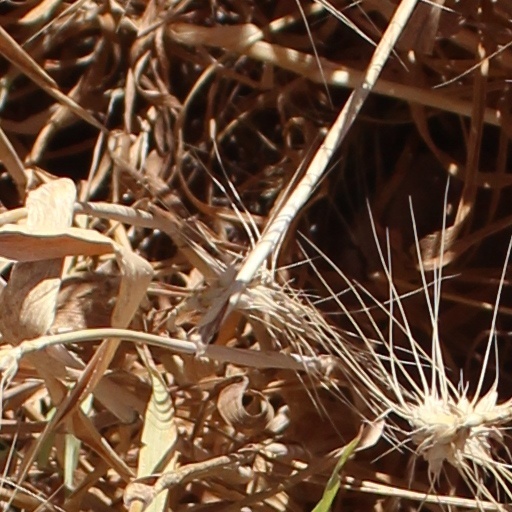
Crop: wheat